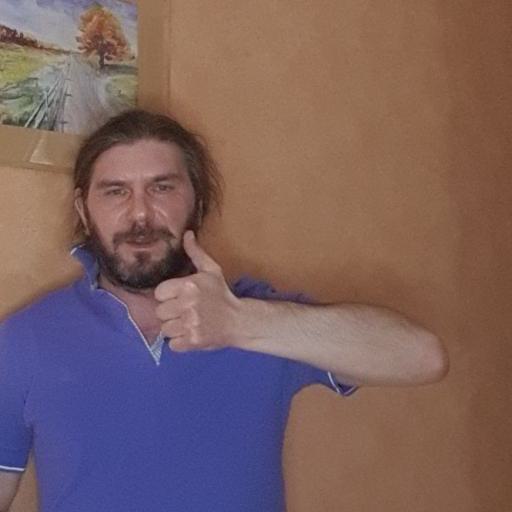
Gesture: like